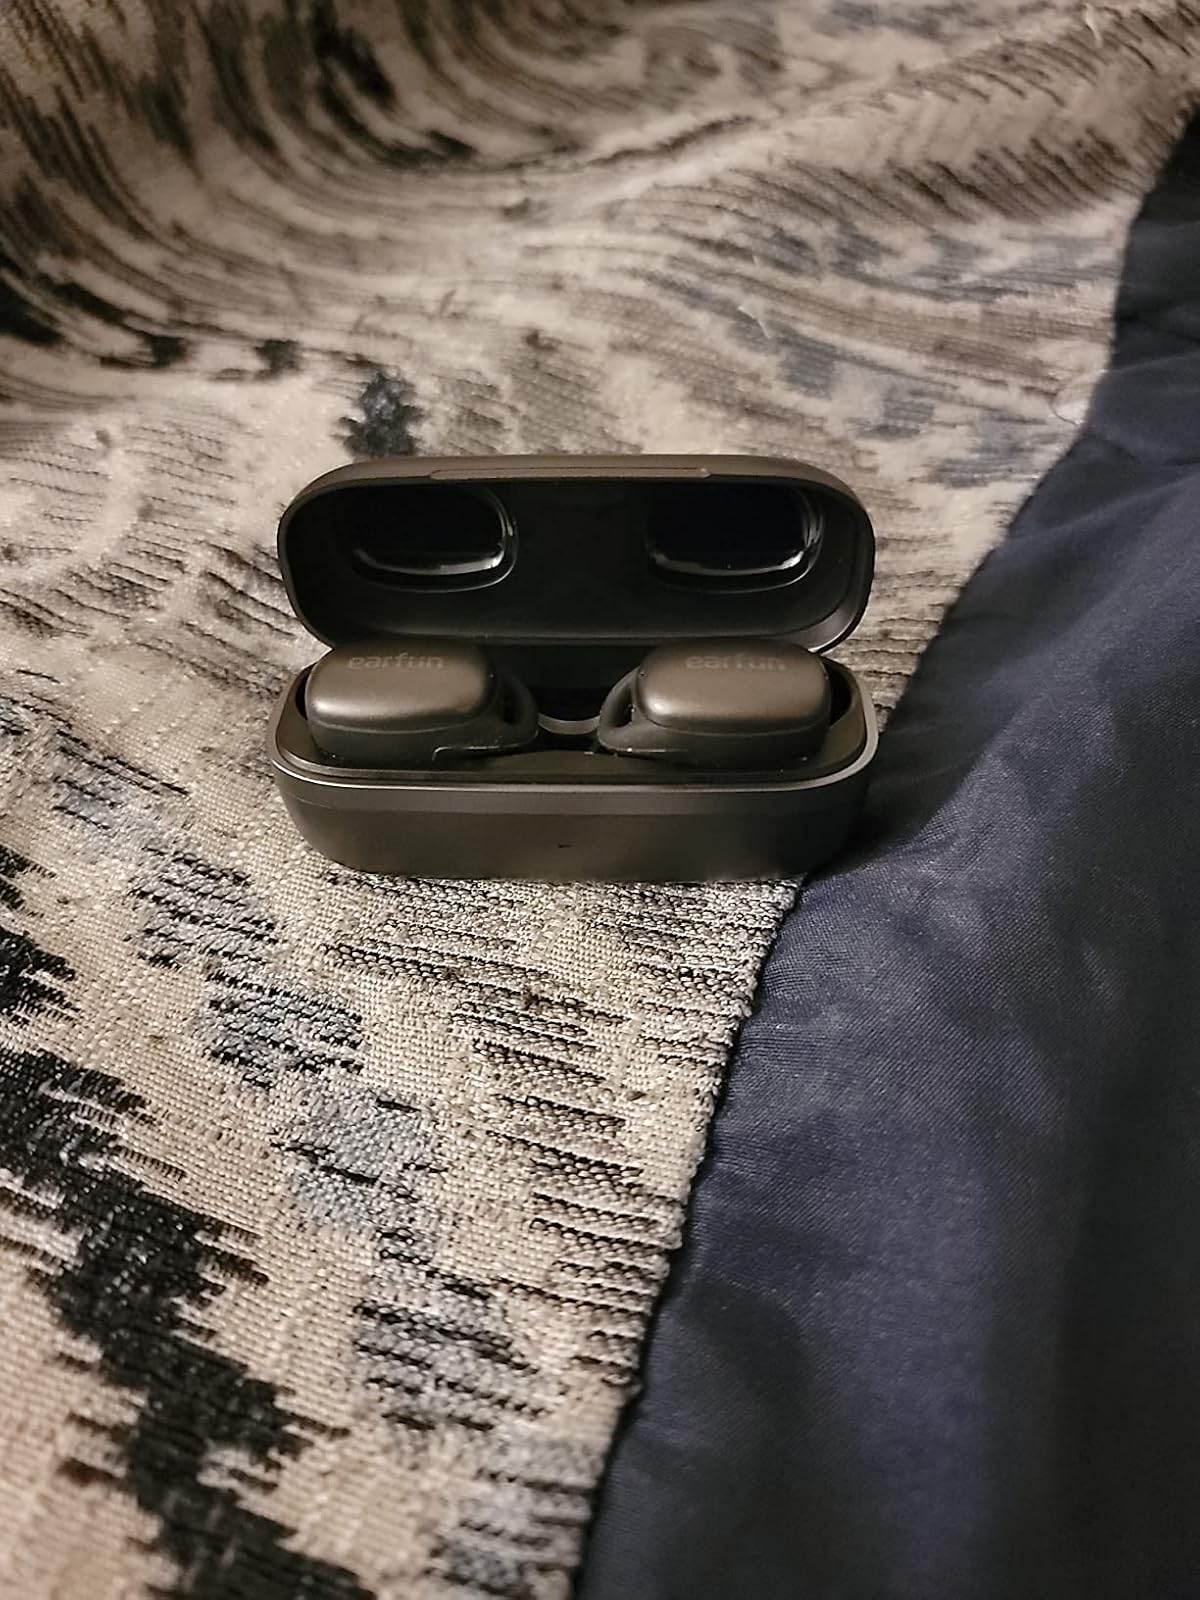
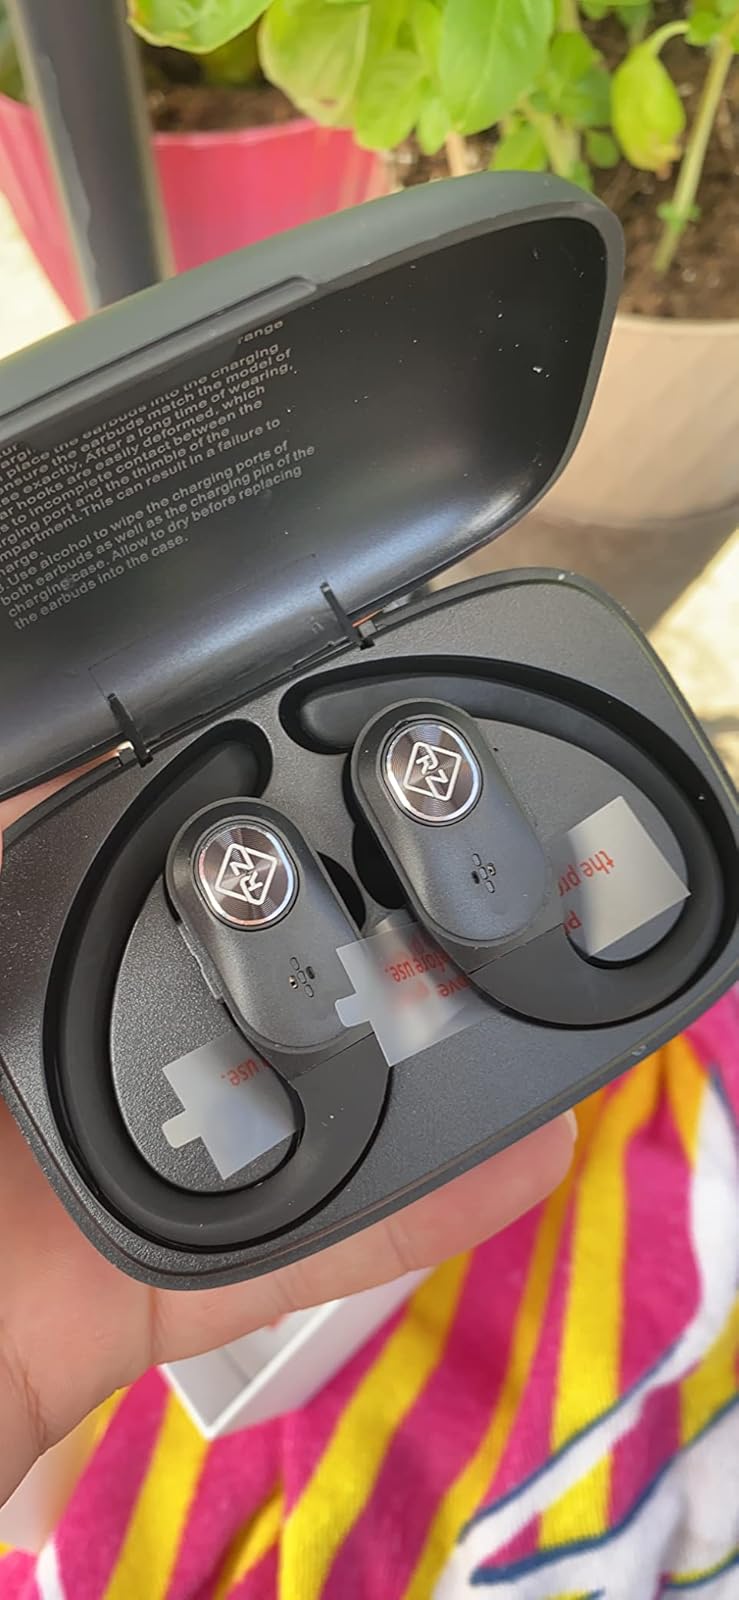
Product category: earbuds
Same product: no